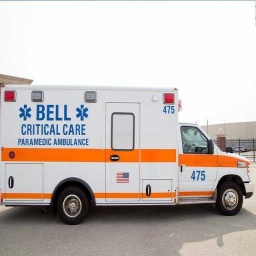
Label: ambulance